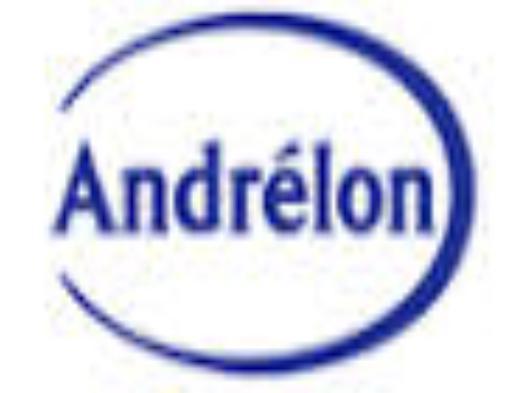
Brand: Andrelon
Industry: Necessities